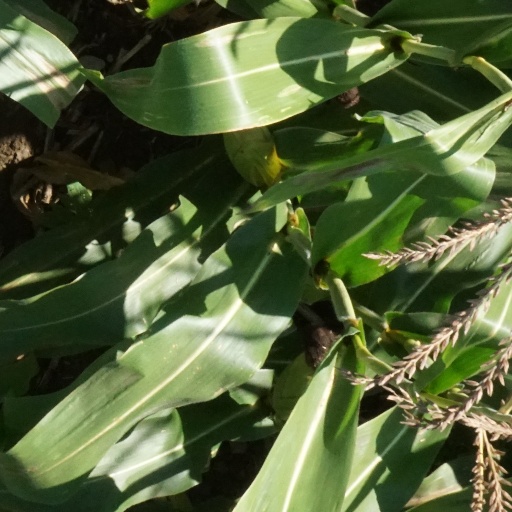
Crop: maize; corn